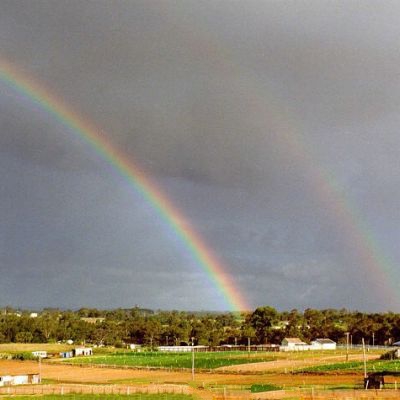
Cloud type: Nimbostratus (Ns)